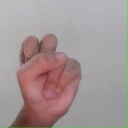
अक्षर: स